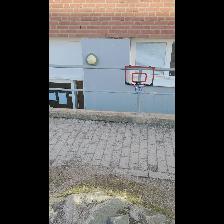
Label: NonHuman